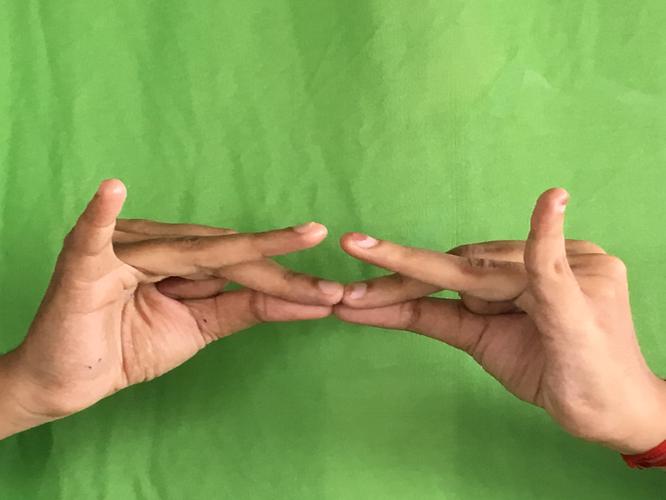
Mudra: Sakata
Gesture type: double_hand